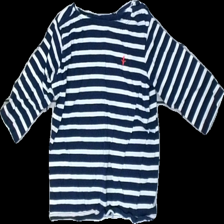
View: front
Type: Sweater
Category: Children
Brand: Missing
Colors: Blue, White
Material: 100% cotton
Pattern: Striped
Cut: Regular, C-collar
Season: All
Price range: <50
Recommended usage: Recycle
Comment: detergent smell, crooked seam, washed out